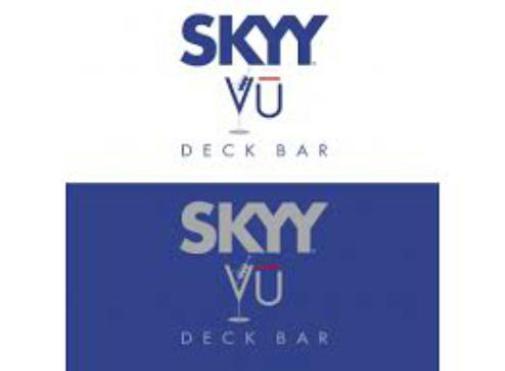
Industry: Food